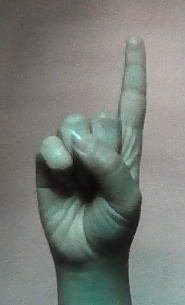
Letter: bb